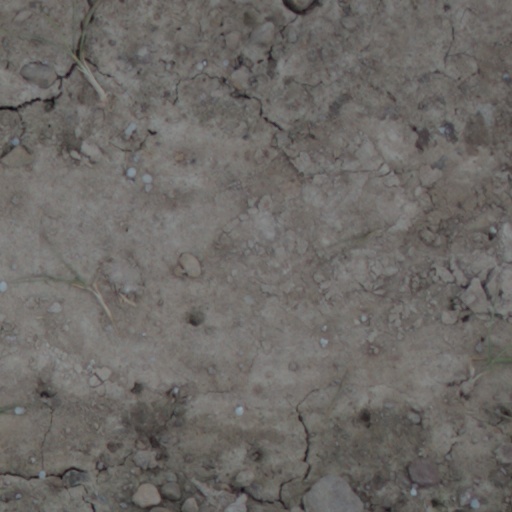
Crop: wheat